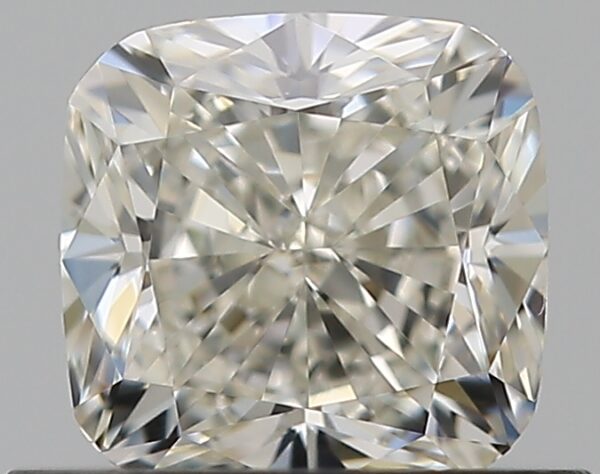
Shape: cushion
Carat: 0.71
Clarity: VS1
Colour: K
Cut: VG
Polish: EX
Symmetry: VG
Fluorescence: F
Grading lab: GIA
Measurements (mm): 4.87 x 4.81 x 3.43